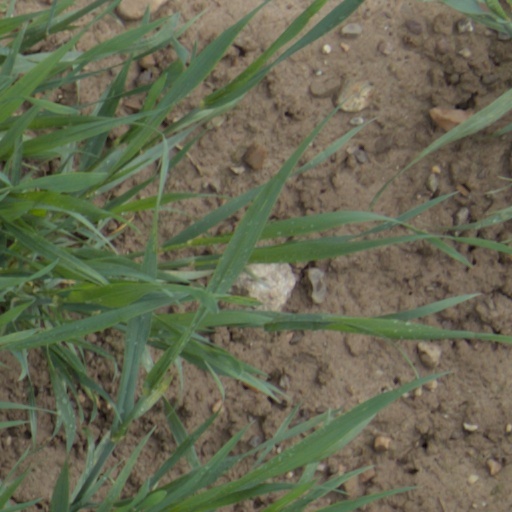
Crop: wheat